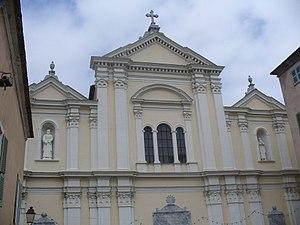
Bastia est une commune française, préfecture de la circonscription départementale de la Haute-Corse et située dans le territoire de la collectivité de Corse. Avec 45 715 habitants, Bastia est la deuxième commune la plus peuplée de Corse après Ajaccio. Elle est la capitale de la Bagnaja, région du nord-est de l'île, s'étendant entre le cours du Golo et le Cap Corse.